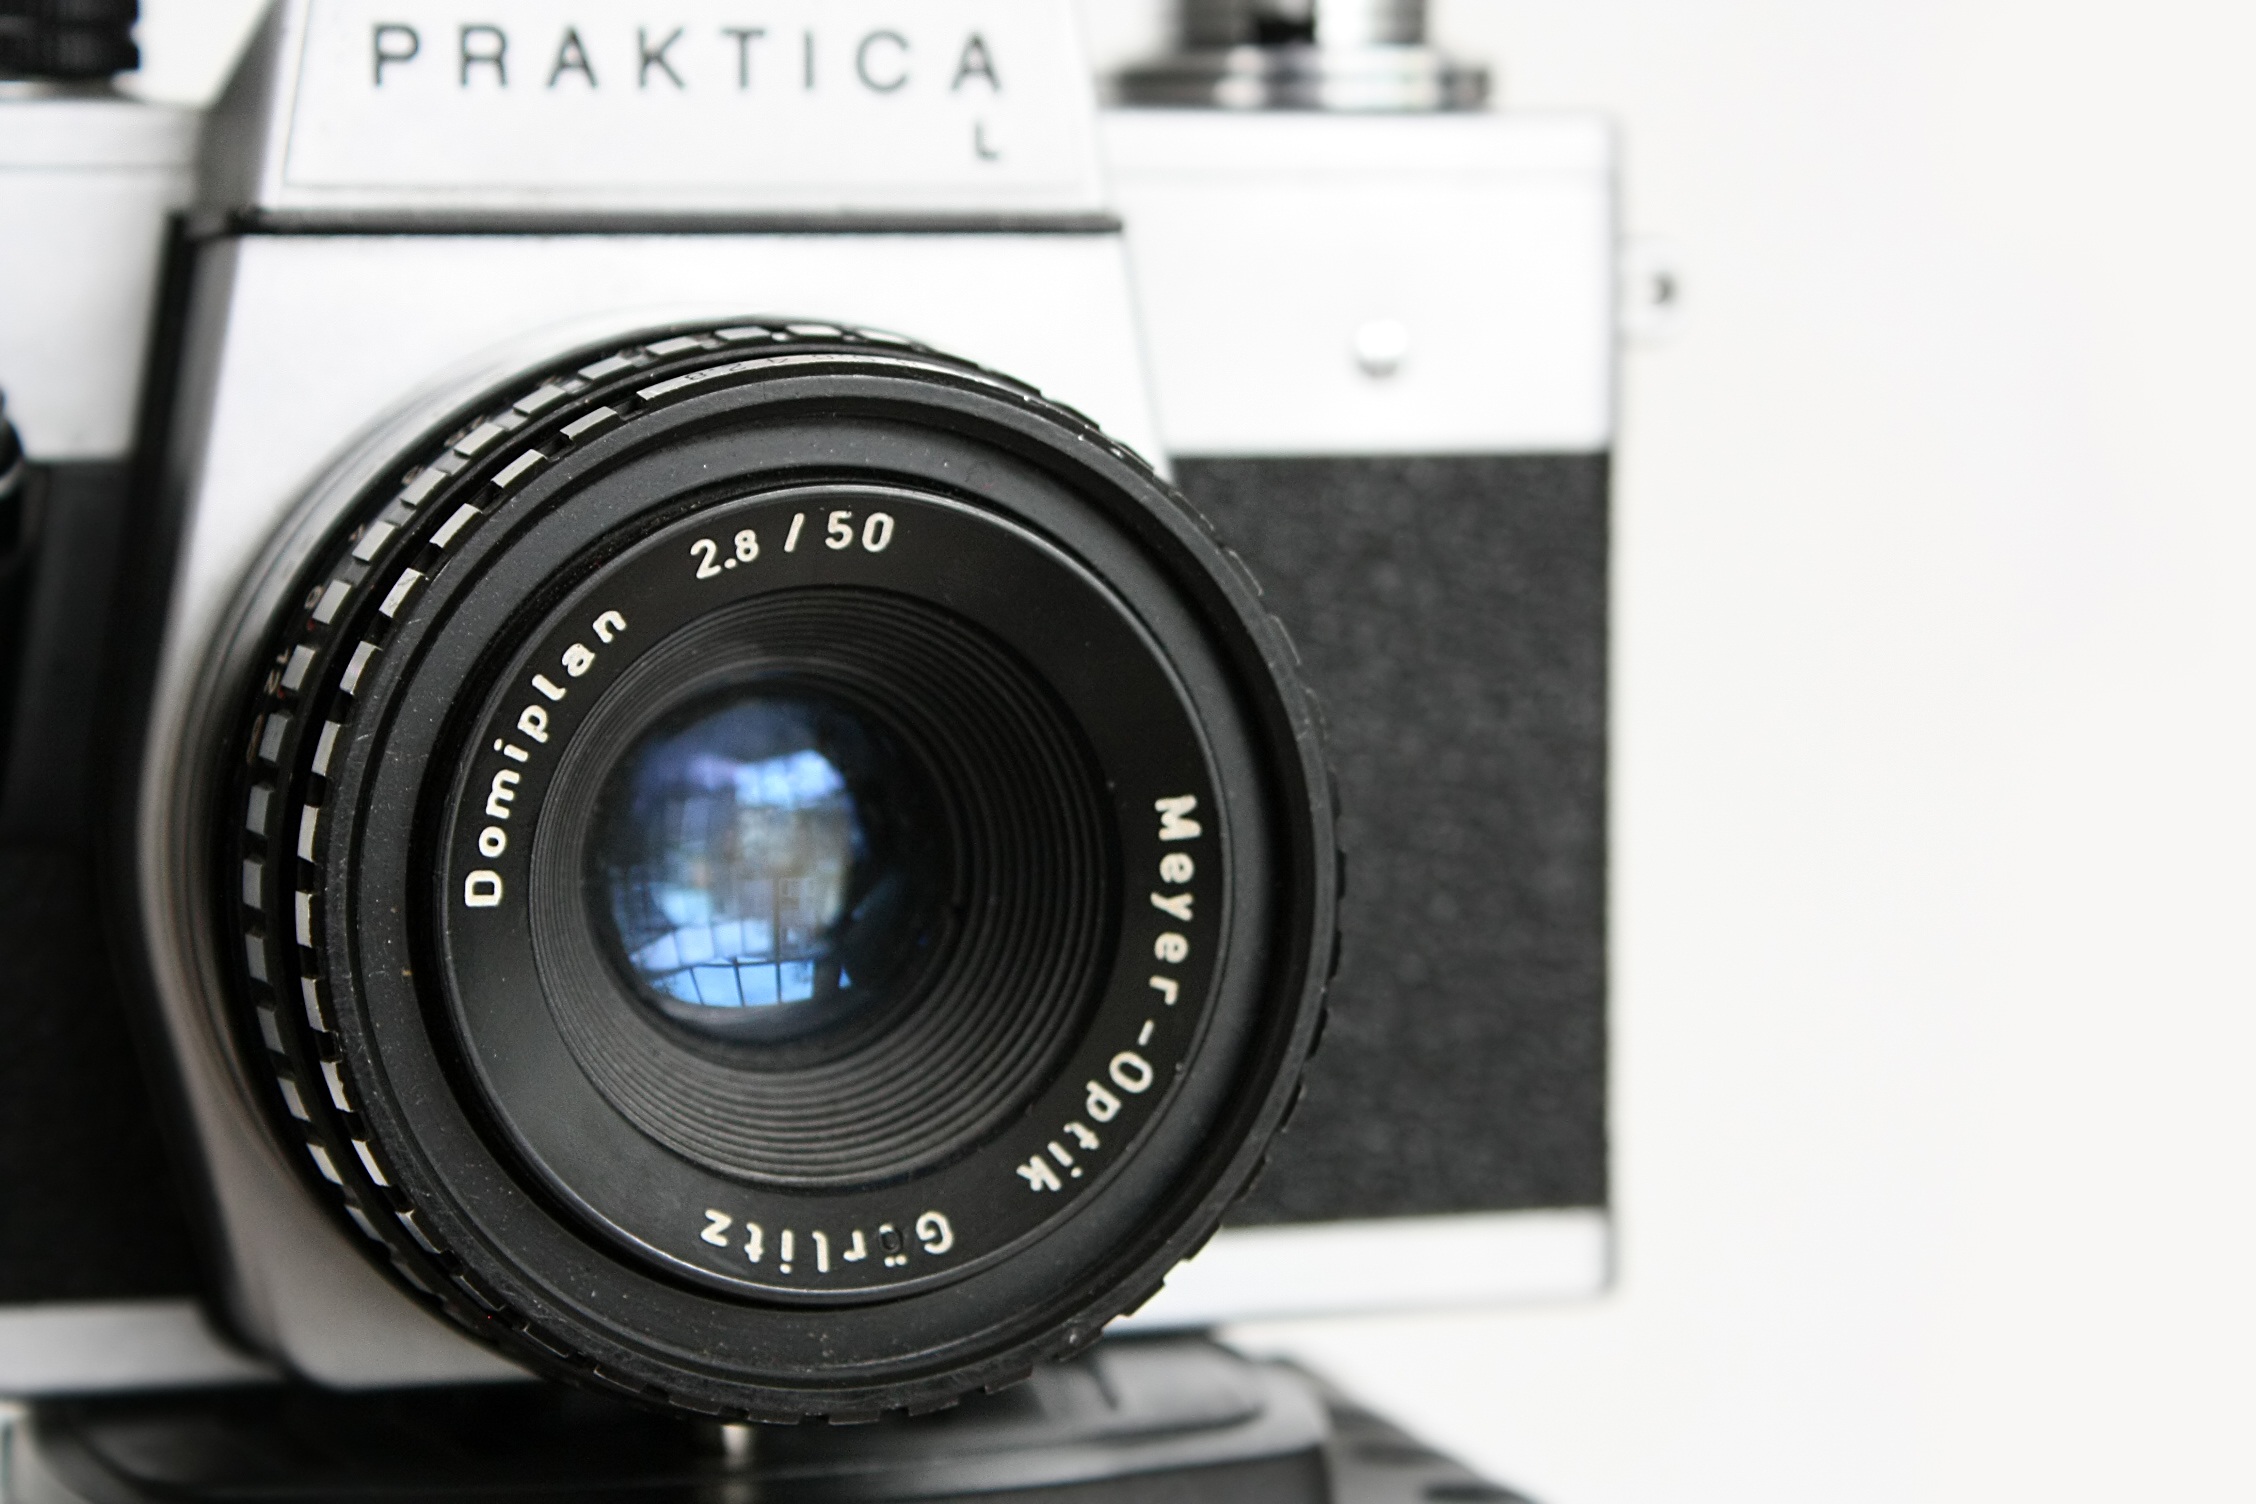
black and white, camera, photography, device, product, reflex camera, digital camera, picture, zoom, camera lens, former, objective, digital slr, single lens reflex camera, cameras optics, mirrorless interchangeable lens camera